Ballynageeragh Portal Tomb

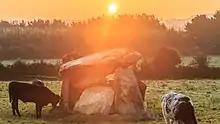
The dolmen at sunrise, 2019

Ballynageeragh Portal Tomb is a dolmen and national monument in County Waterford, Ireland.